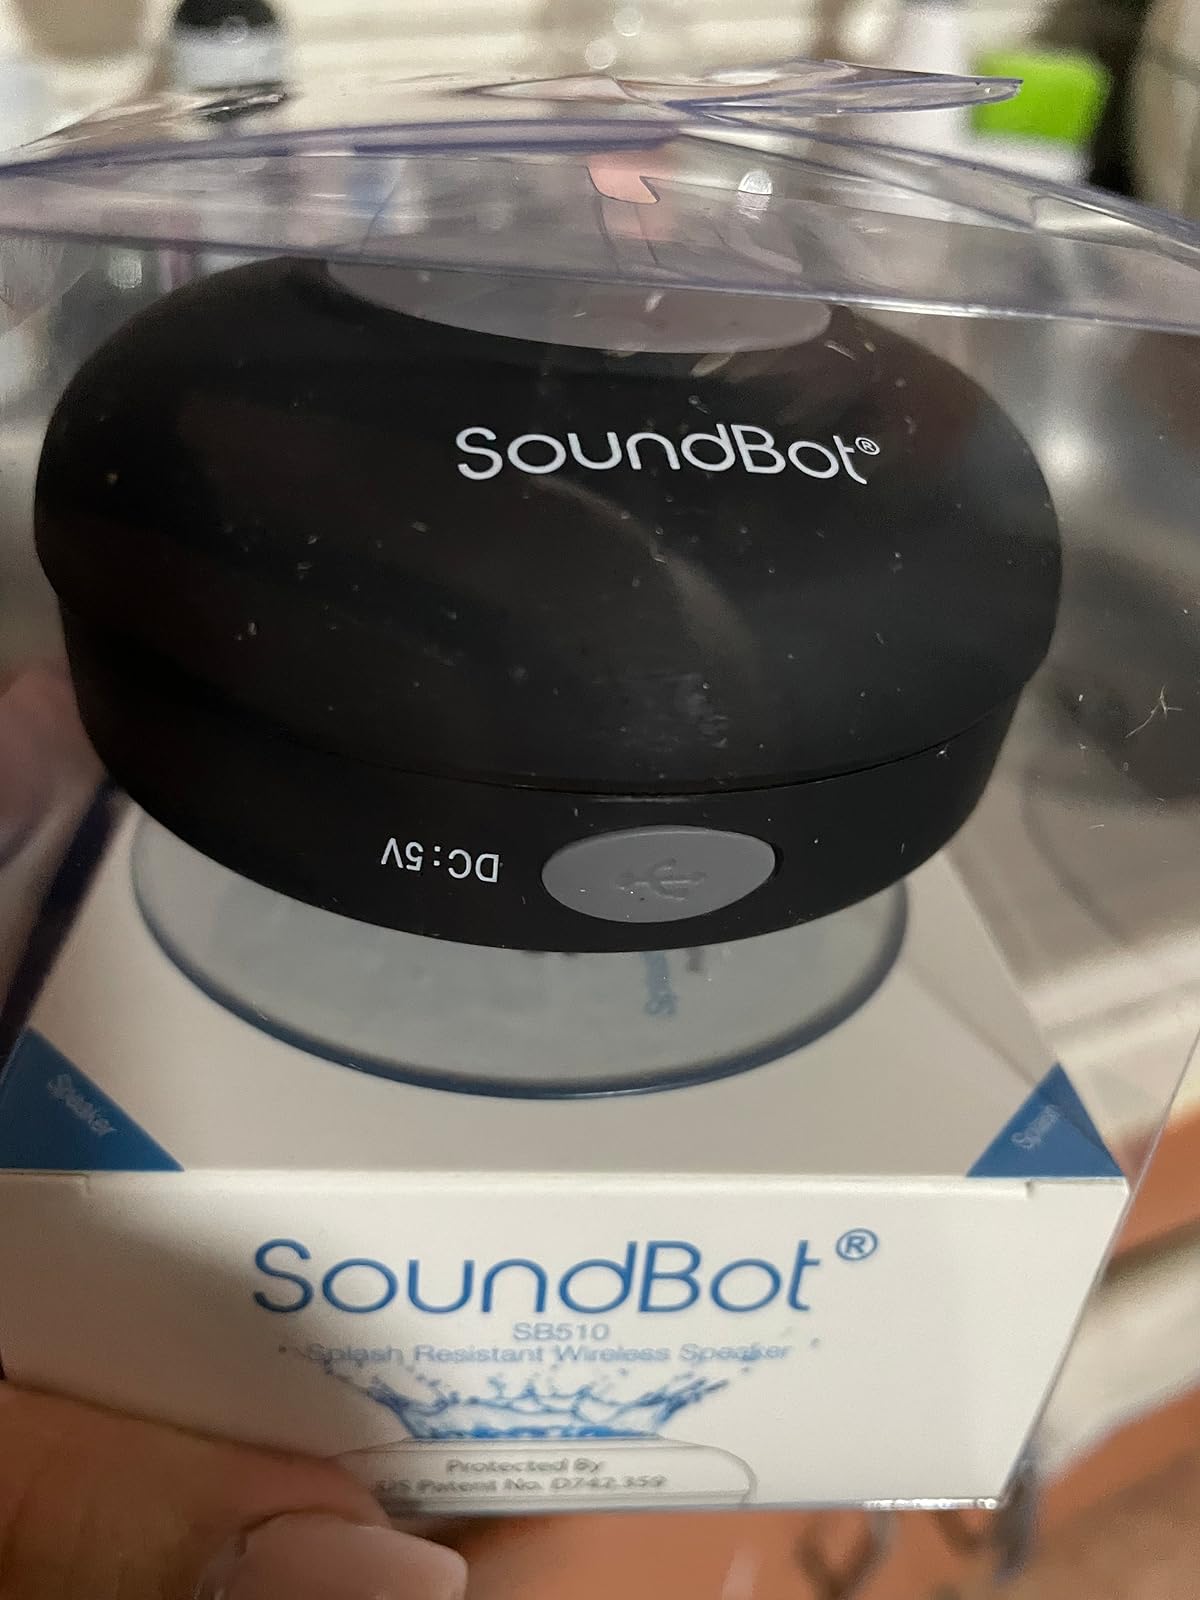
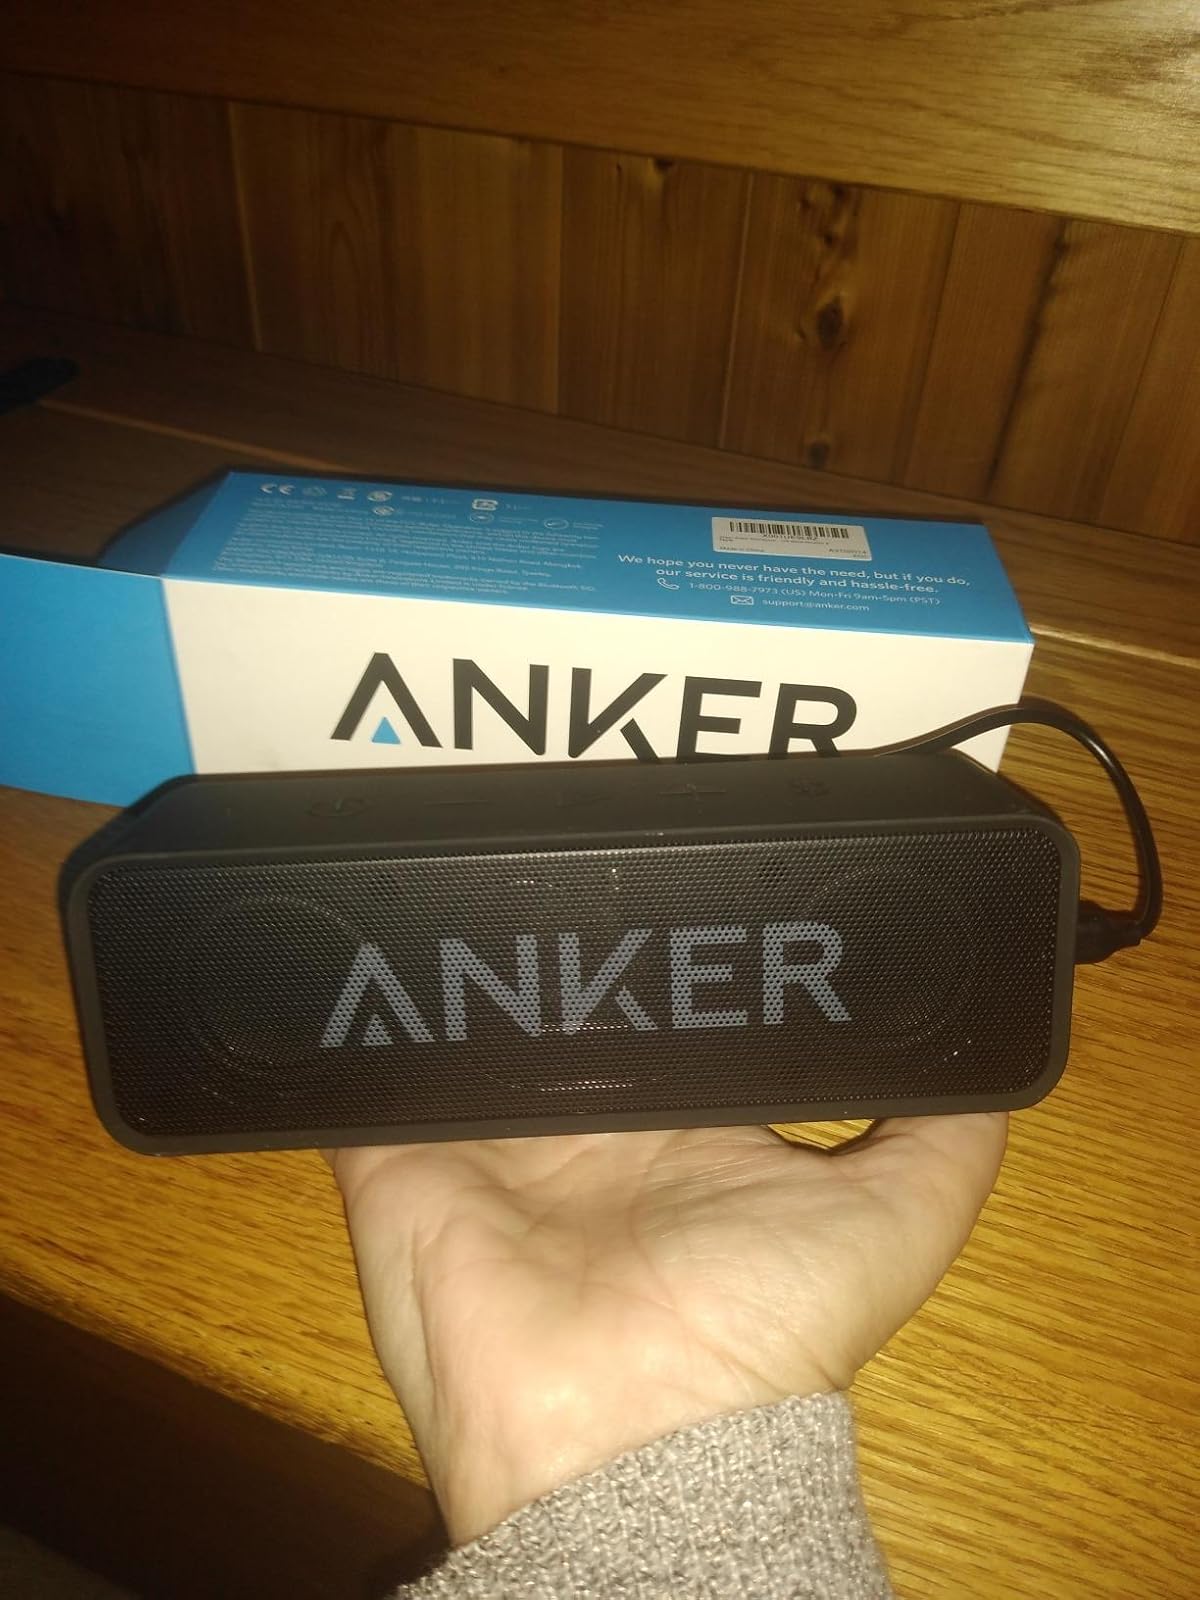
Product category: speaker
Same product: no